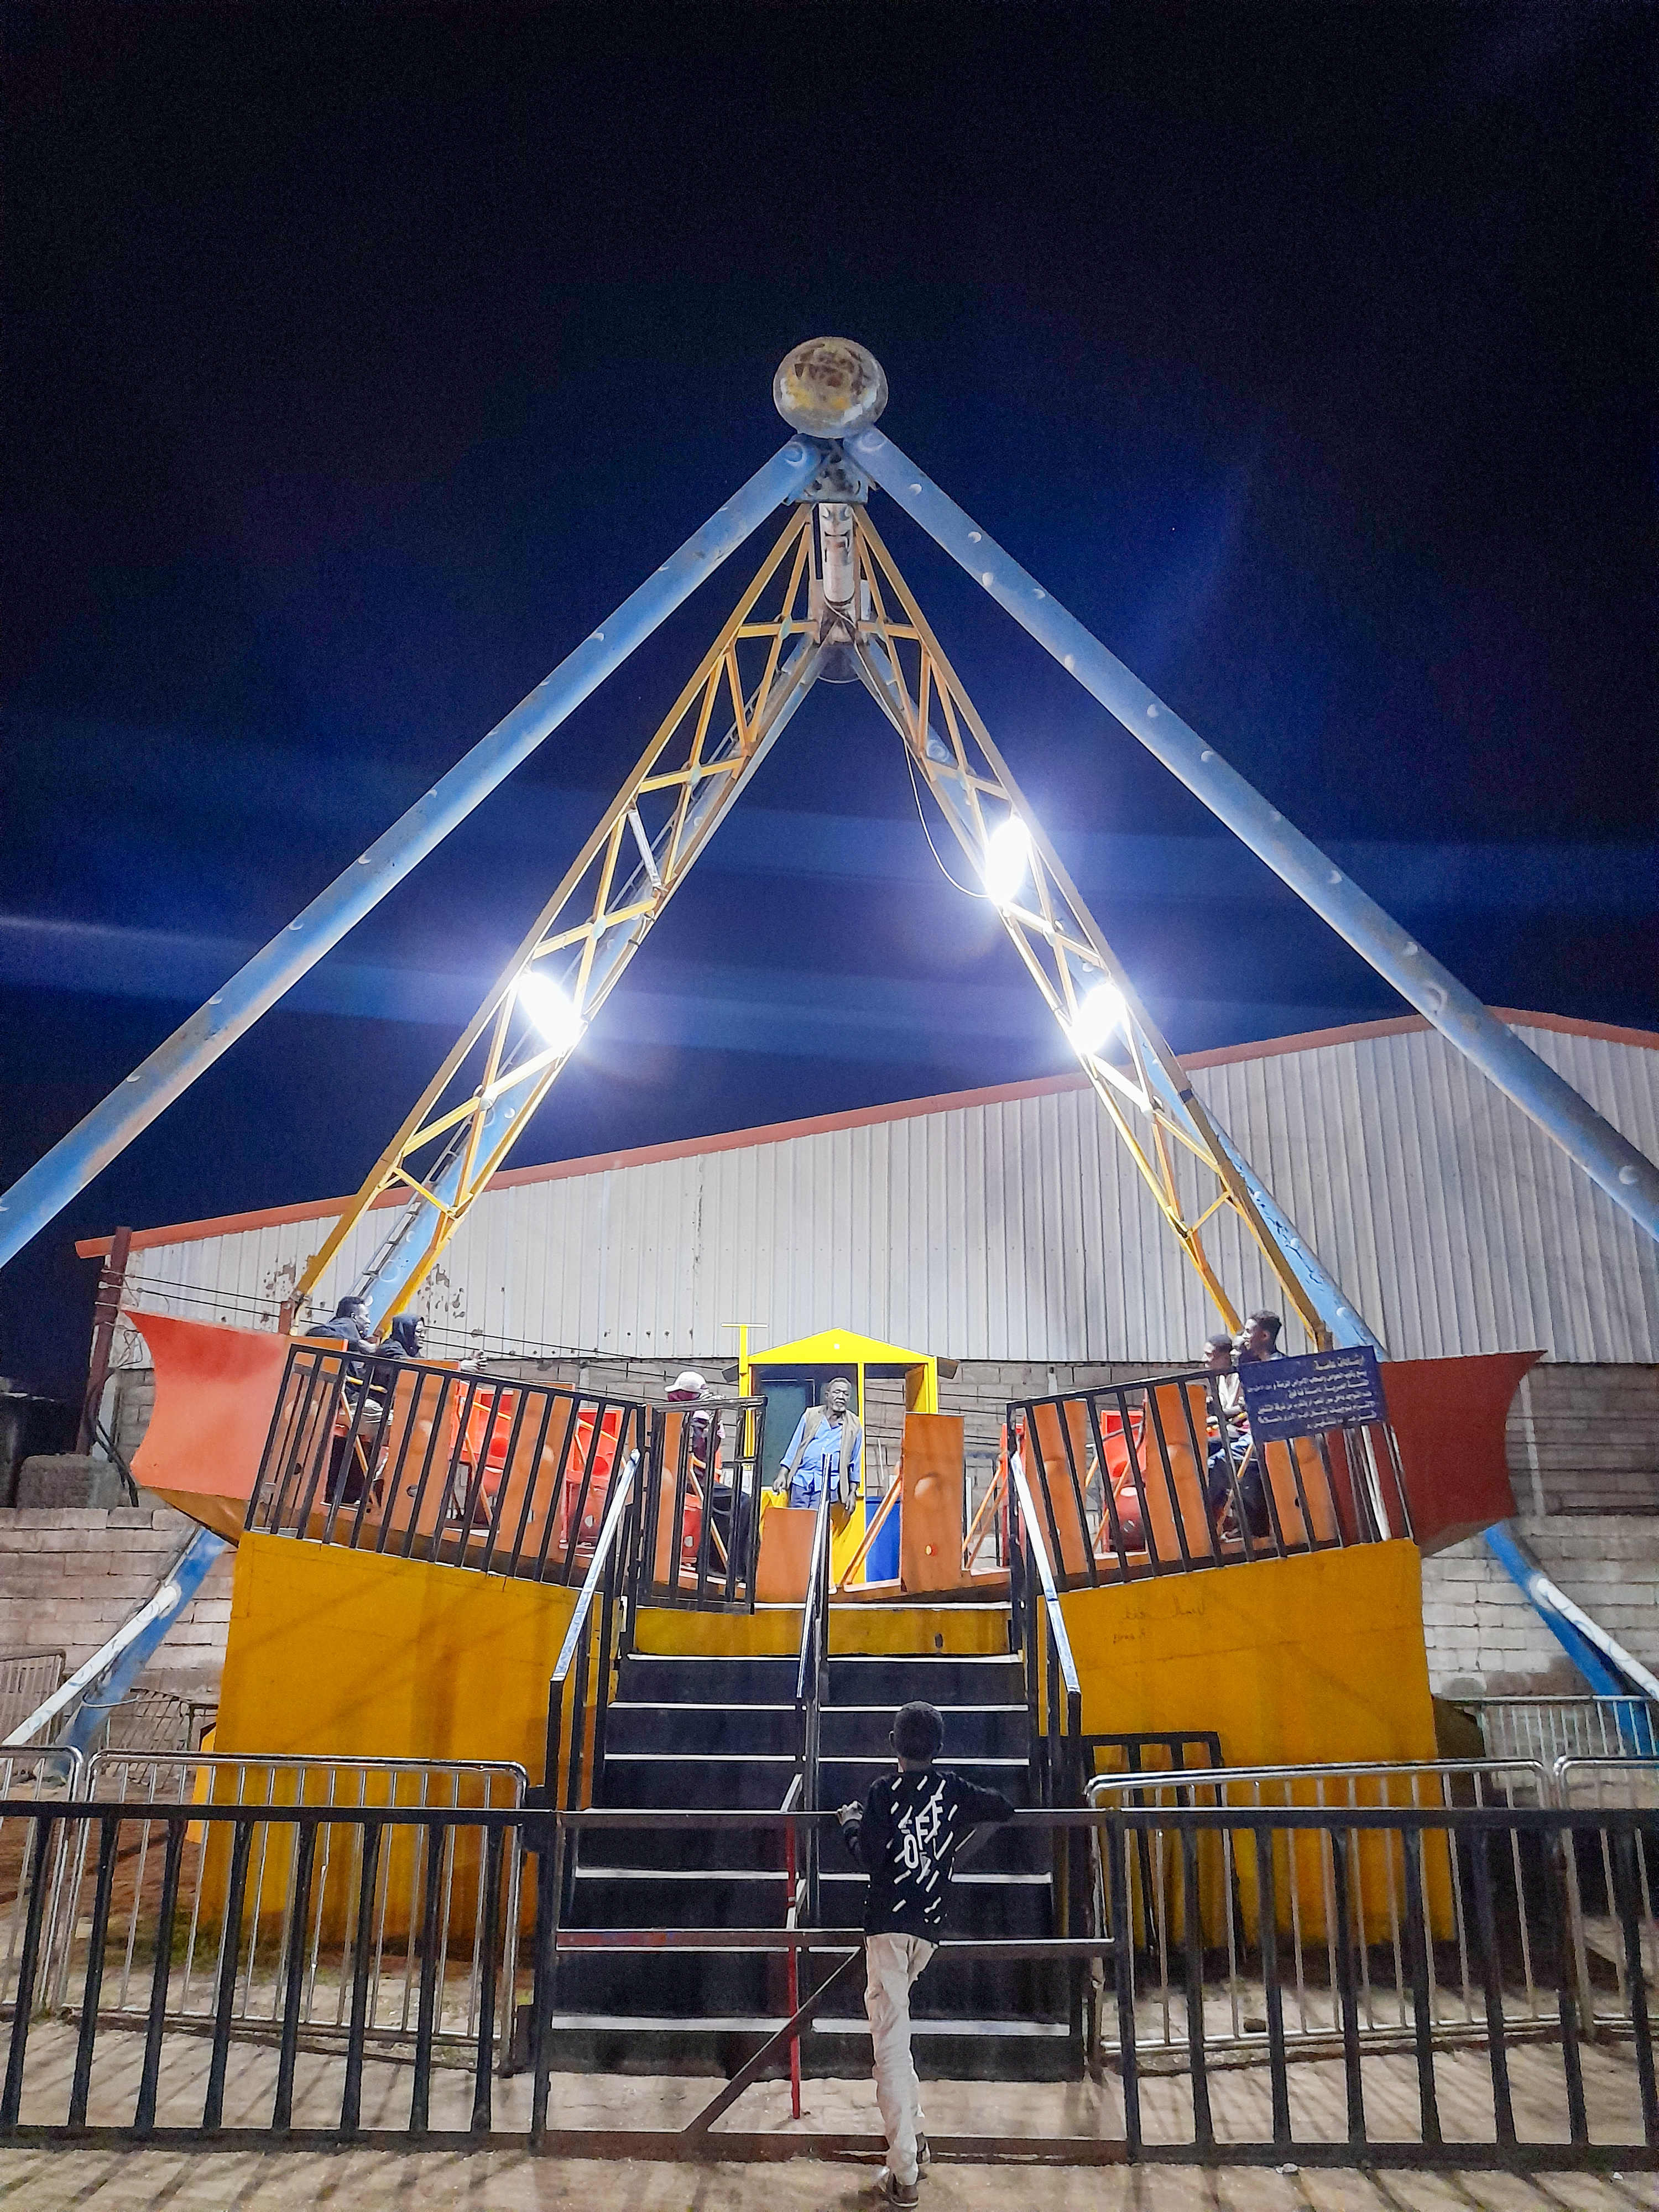
الوصف بالفصحى: لعبة السفينة و هي لعبة الجماهير الذي خوض تجربة من السرعة و الإثارة
التصنيف: Uncategorized